Wombat

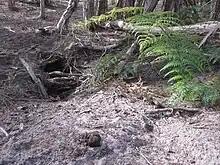
Wombat burrow and scat, Narawntapu National Park, Tasmania

Wombats have an extraordinarily slow metabolism, taking around 8 to 14 days to complete digestion, which aids their survival in arid conditions. They generally move slowly. Wombats defend home territories centred on their burrows, and they react aggressively to intruders. The common wombat occupies a range of up to , while the hairy-nosed species have much smaller ranges, of no more than .